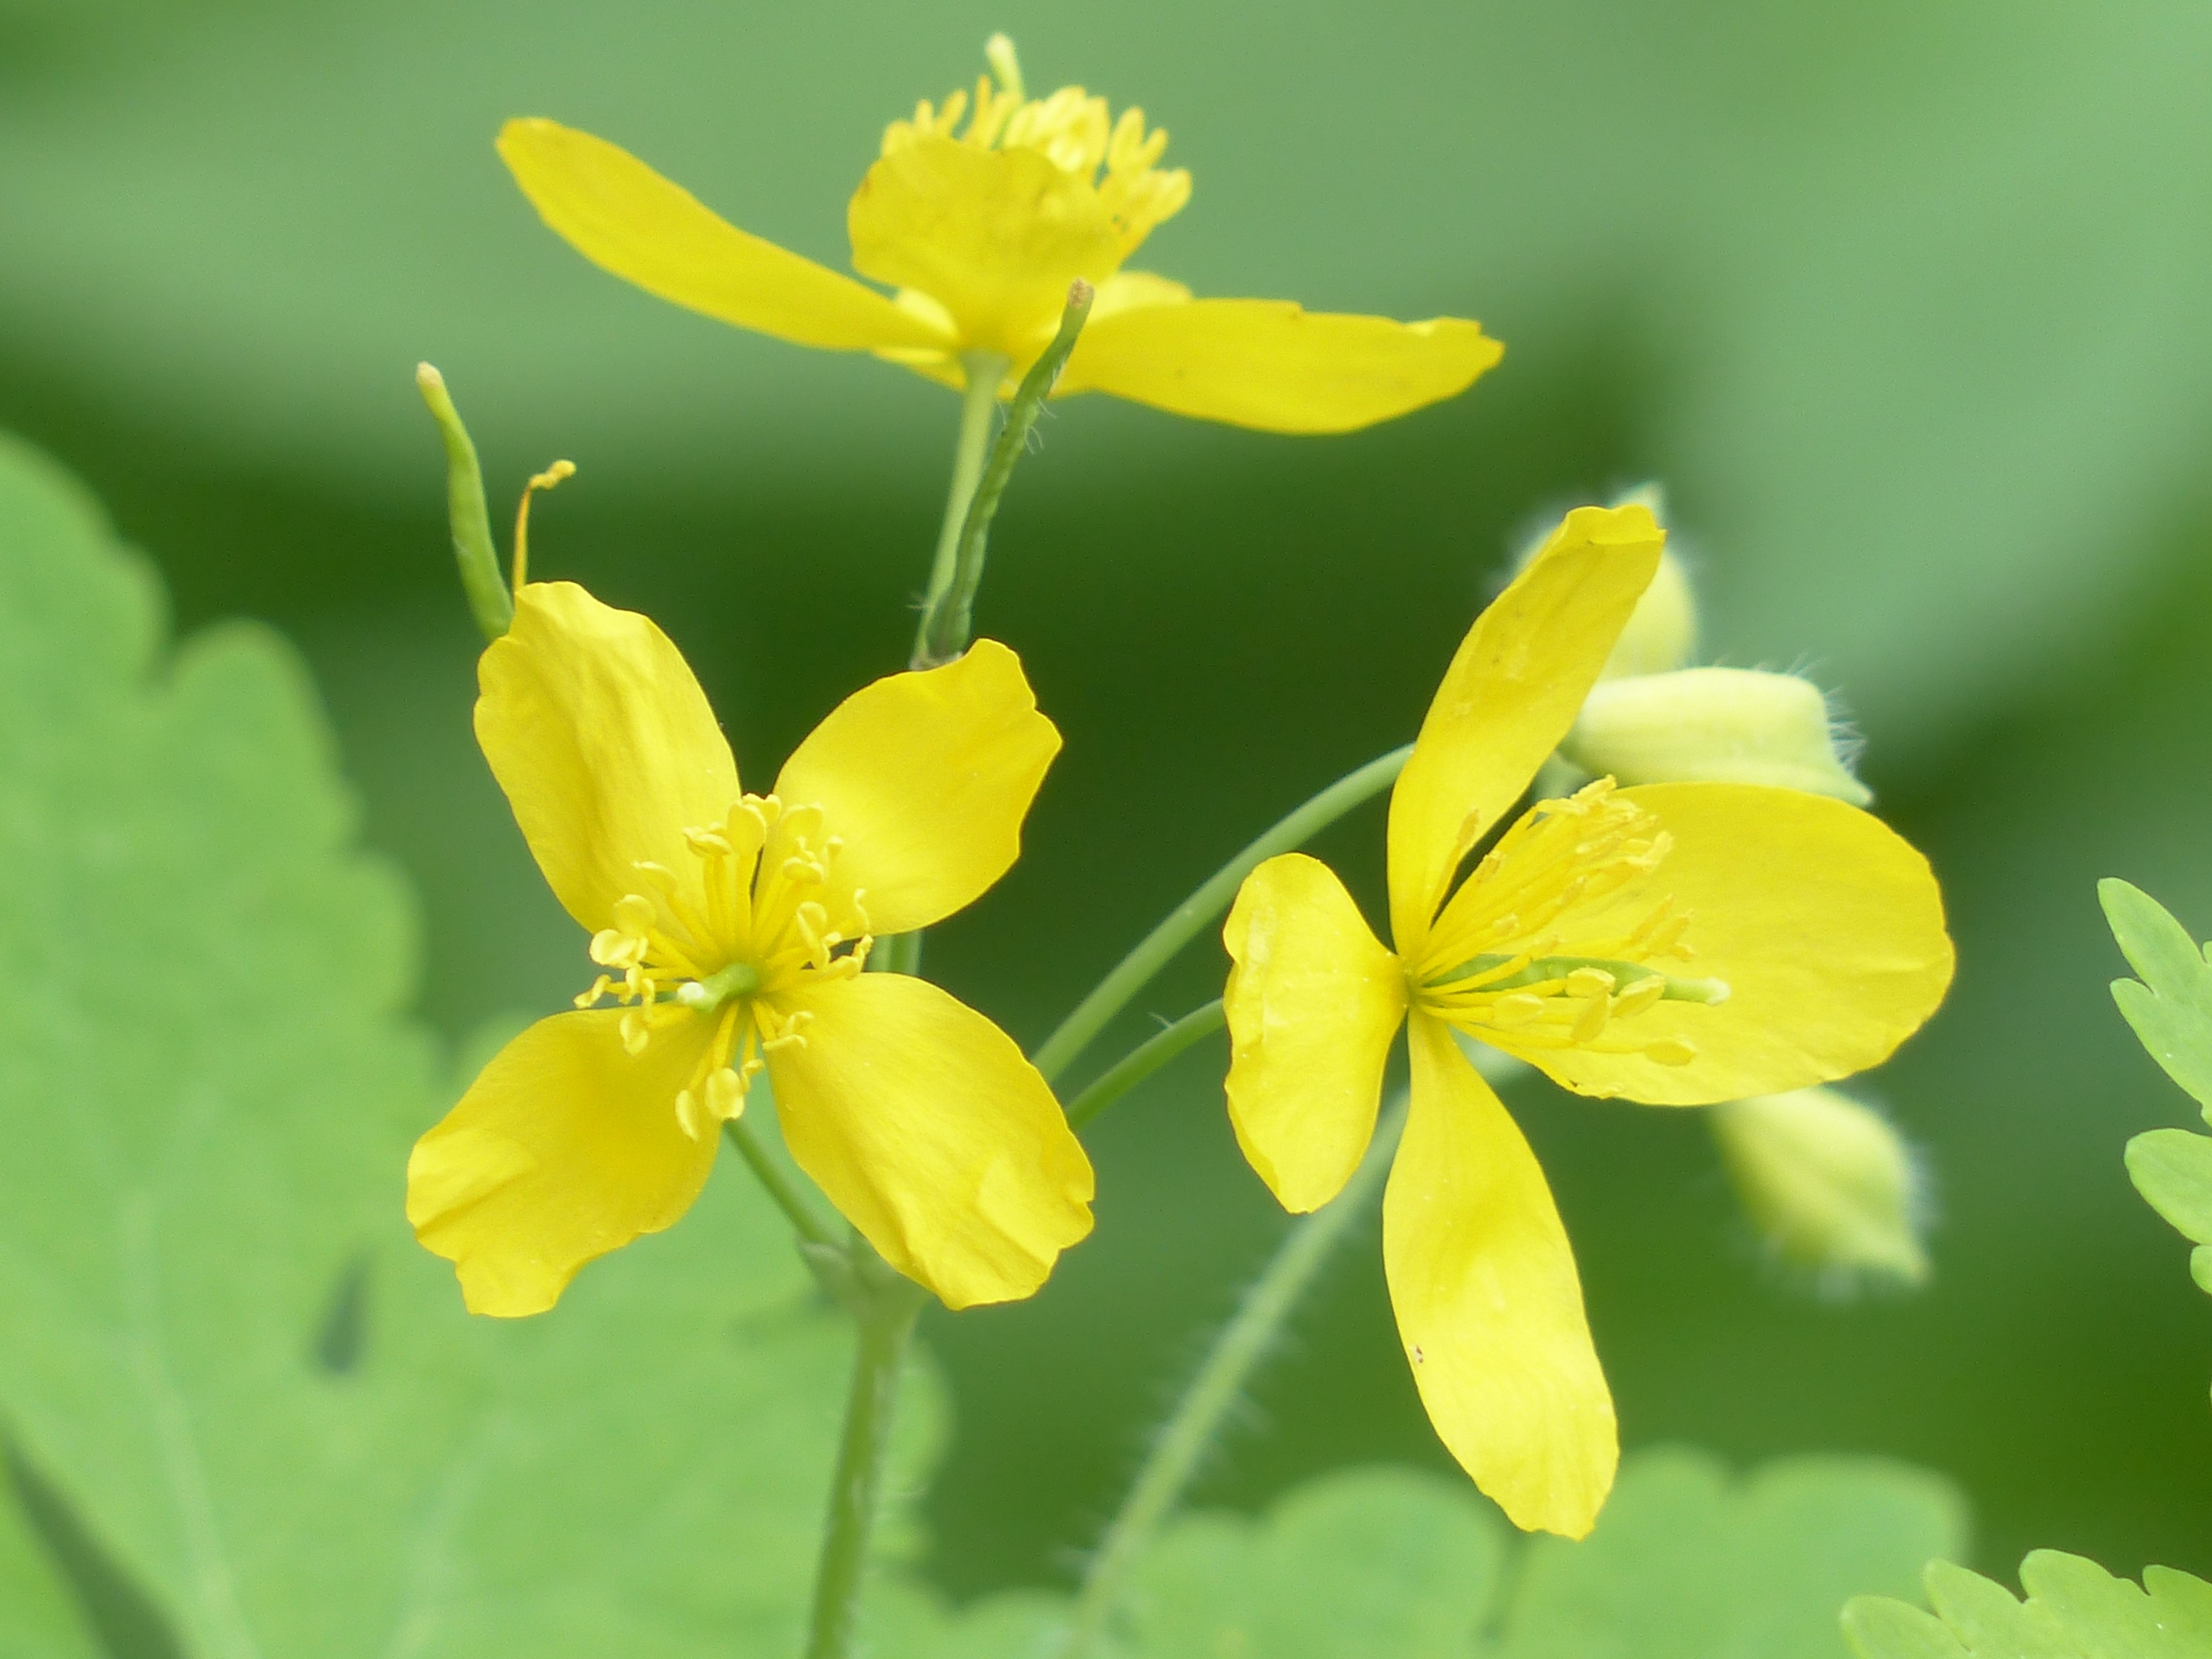
blossom, plant, meadow, flower, petal, produce, yellow, flora, rapeseed, wildflower, flowers, papaveraceae, evening primrose, mustard, brassica, macro photography, flowering plant, mohngewaechs, buttercup like, annual plant, greater celandine, chelidonium majus, land plant, mustard plant, large flowered evening primrose, common tormentil, chelidonium, papaveroideae, scientific classification, ranunculales